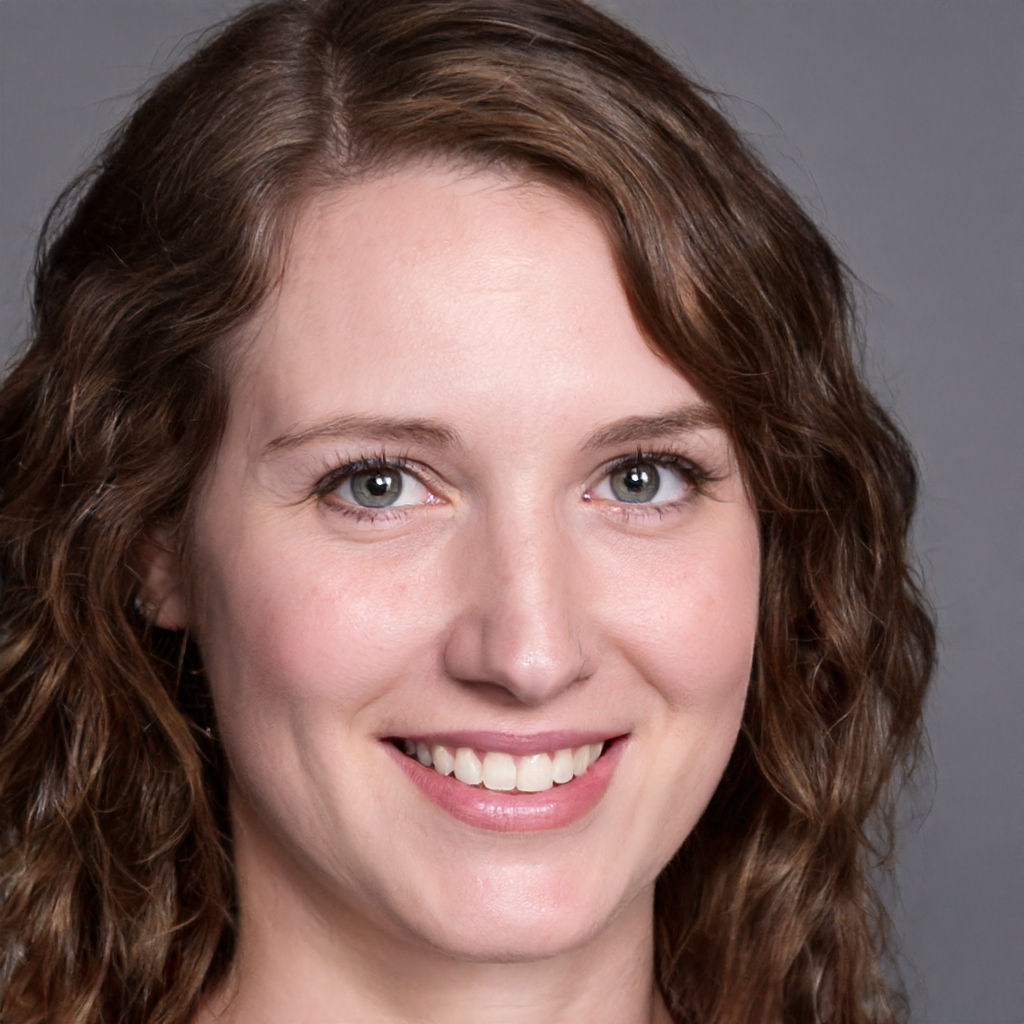
Label: Colored